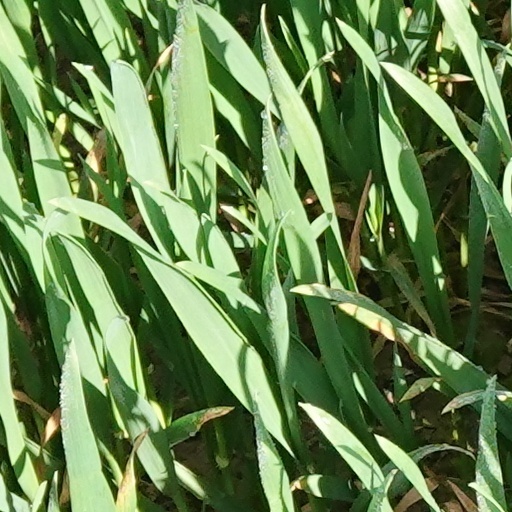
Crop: wheat